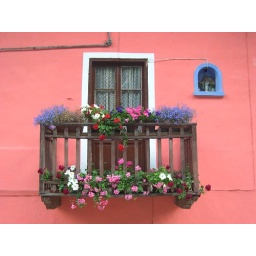
se nn ricordo male era ad ala di stura (torino) it should be in the mountains 1h. from turin